2nd Gloucestershire Rifle Volunteers

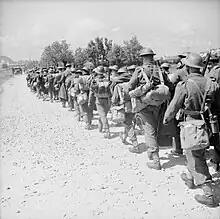
A column of British infantry retreating to Dunkirk, 1940.

61st (2nd SM) Division moved to Ypres in July, and was put in as a fresh formation at the end of the Battle of Langemarck on 22 August. With 2/5th Gloucesters in close support behind the leading battalions, 184th Brigade made slow progress against the concrete pillboxes and machine-gun nests hidden in the farm buildings on their front. 2/4th Oxfordshire and Buckinghamshire Light Infantry (OBLI) failed to take the Pond Farm strongpoint, but two platoons of D Company, 2/5th Gloucesters, and then two platoons of C Company finally succeeded in killing or capturing the whole garrison, at heavy cost to themselves. A German counter-attack temporarily recaptured Pond Farm that night, but it was easily secured next morning. The battalion was relieved for refitting, and did not participate in the division's final attacks.